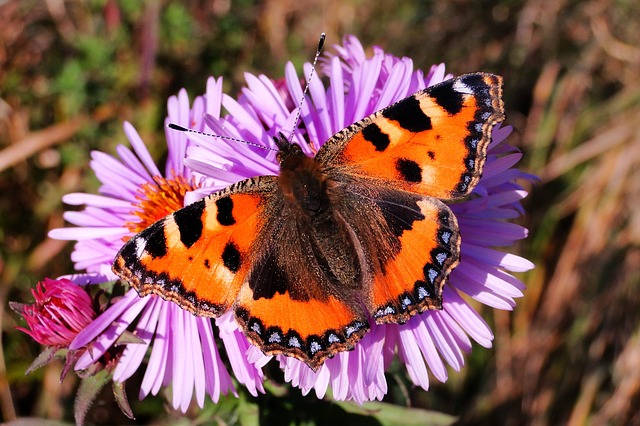
Label: butterfly